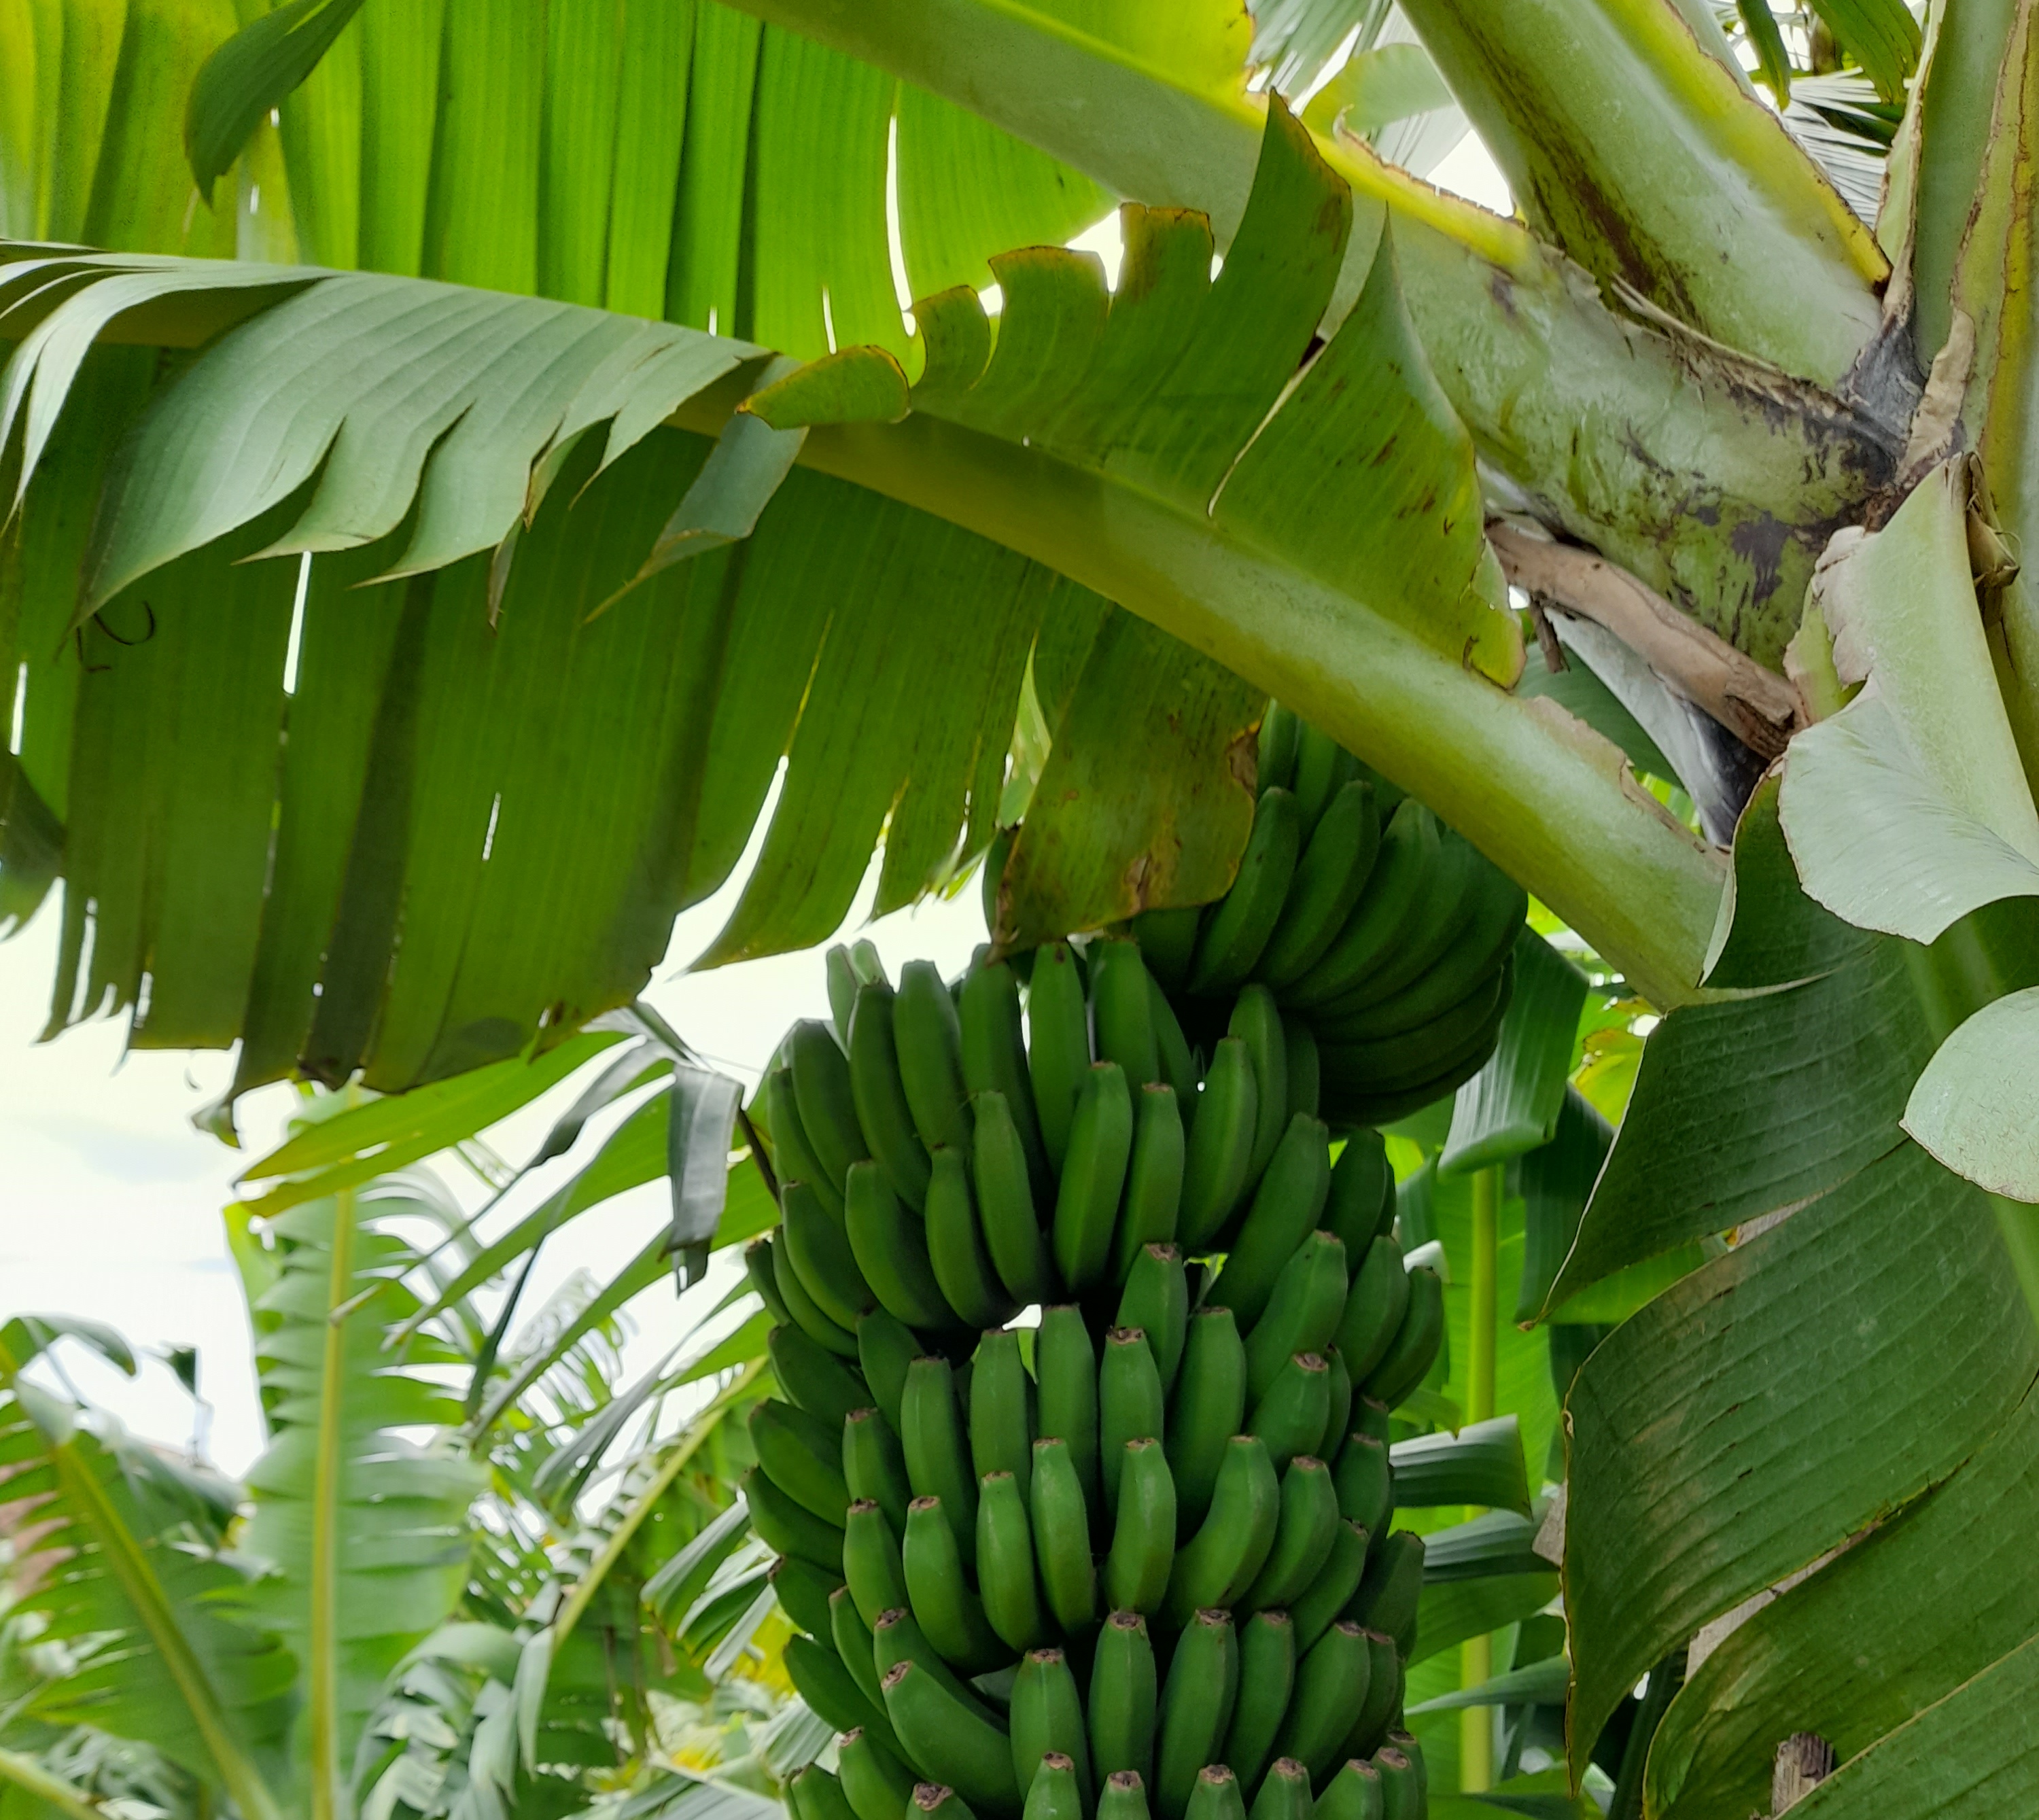
Label: Keep